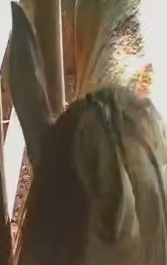
Face region: ears (position_of_ears)
Pain indicator: not_present